Astrolabe

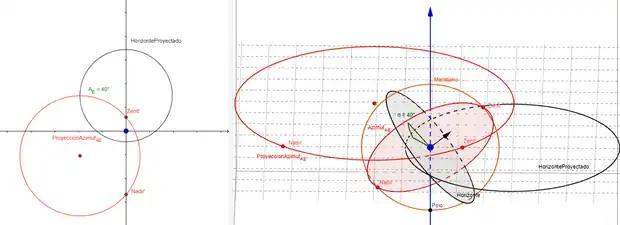
Stereographic projection of the north-south meridian and a meridian 40° E on the tympanum of an astrolabe

Mechanical astronomical clocks were initially influenced by the astrolabe; they could be seen in many ways as clockwork astrolabes designed to produce a continual display of the current position of the sun, stars, and planets. For example, Richard of Wallingford's clock consisted essentially of a star map rotating behind a fixed rete, similar to that of an astrolabe.